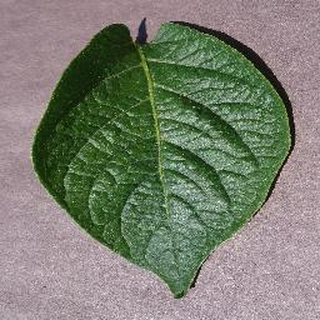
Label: healthy_potato